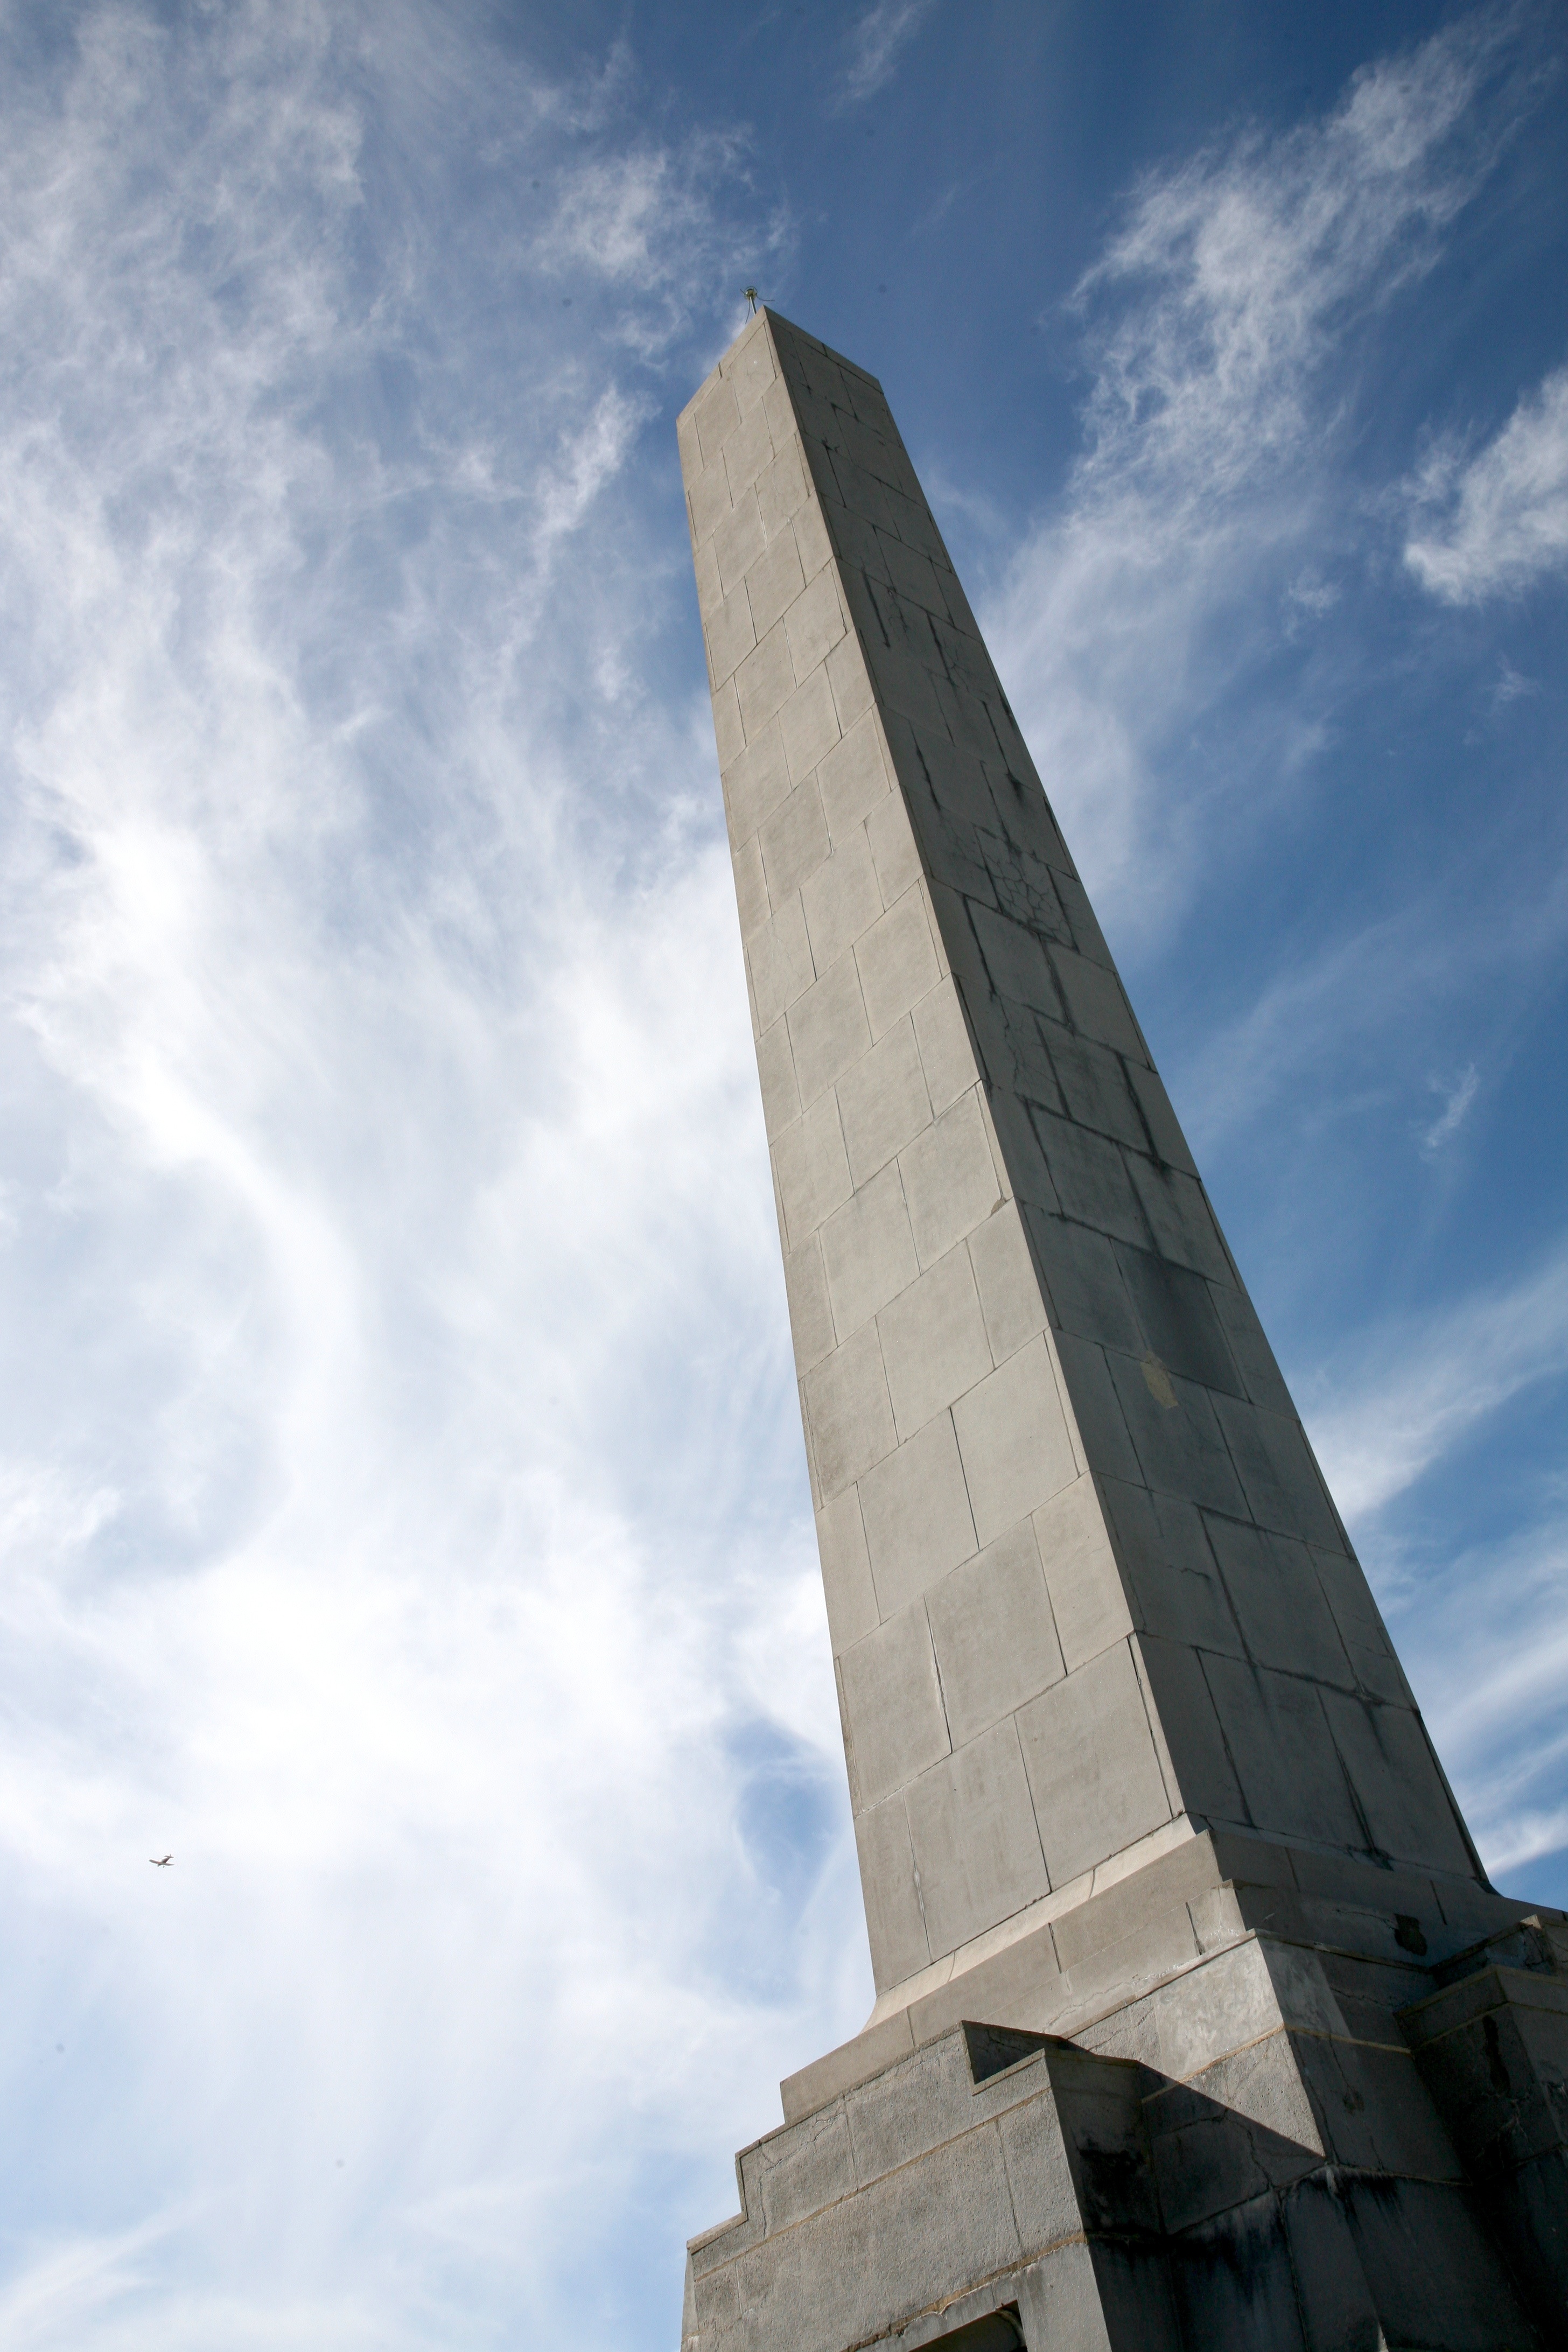
cloud, architecture, sky, skyscraper, monument, france, statue, tower, landmark, blue, memorial, spire, obelisk, francia, obelisco, frankrijk, frankreich, monolith, cotedopale, pasdecaials, capblancnez, lesescalles, ob lisque, doverpatrol, atmosphere of earth